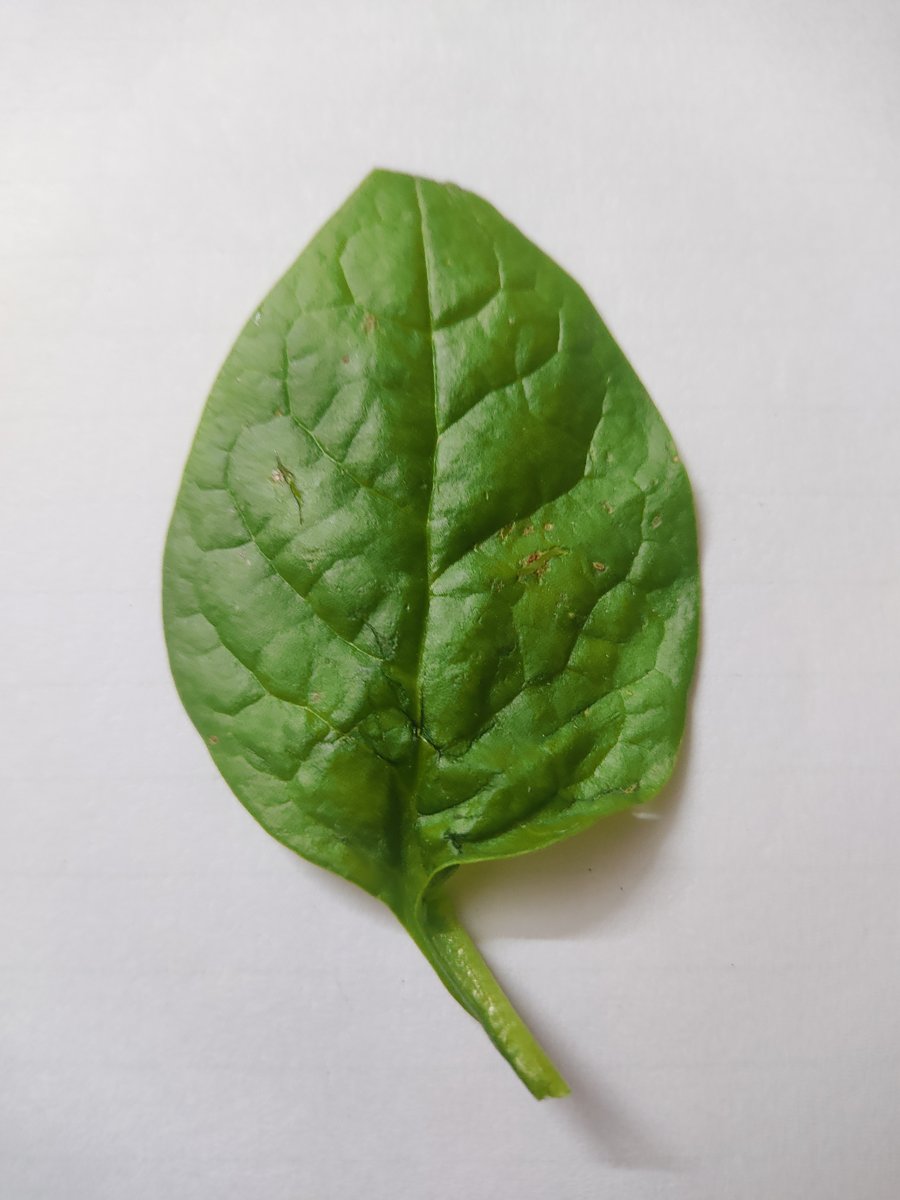
Label: Bacterial-Spot